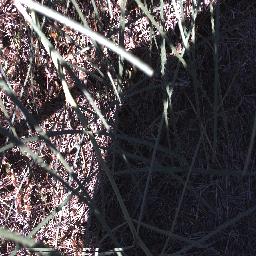
Label: parkinsonia